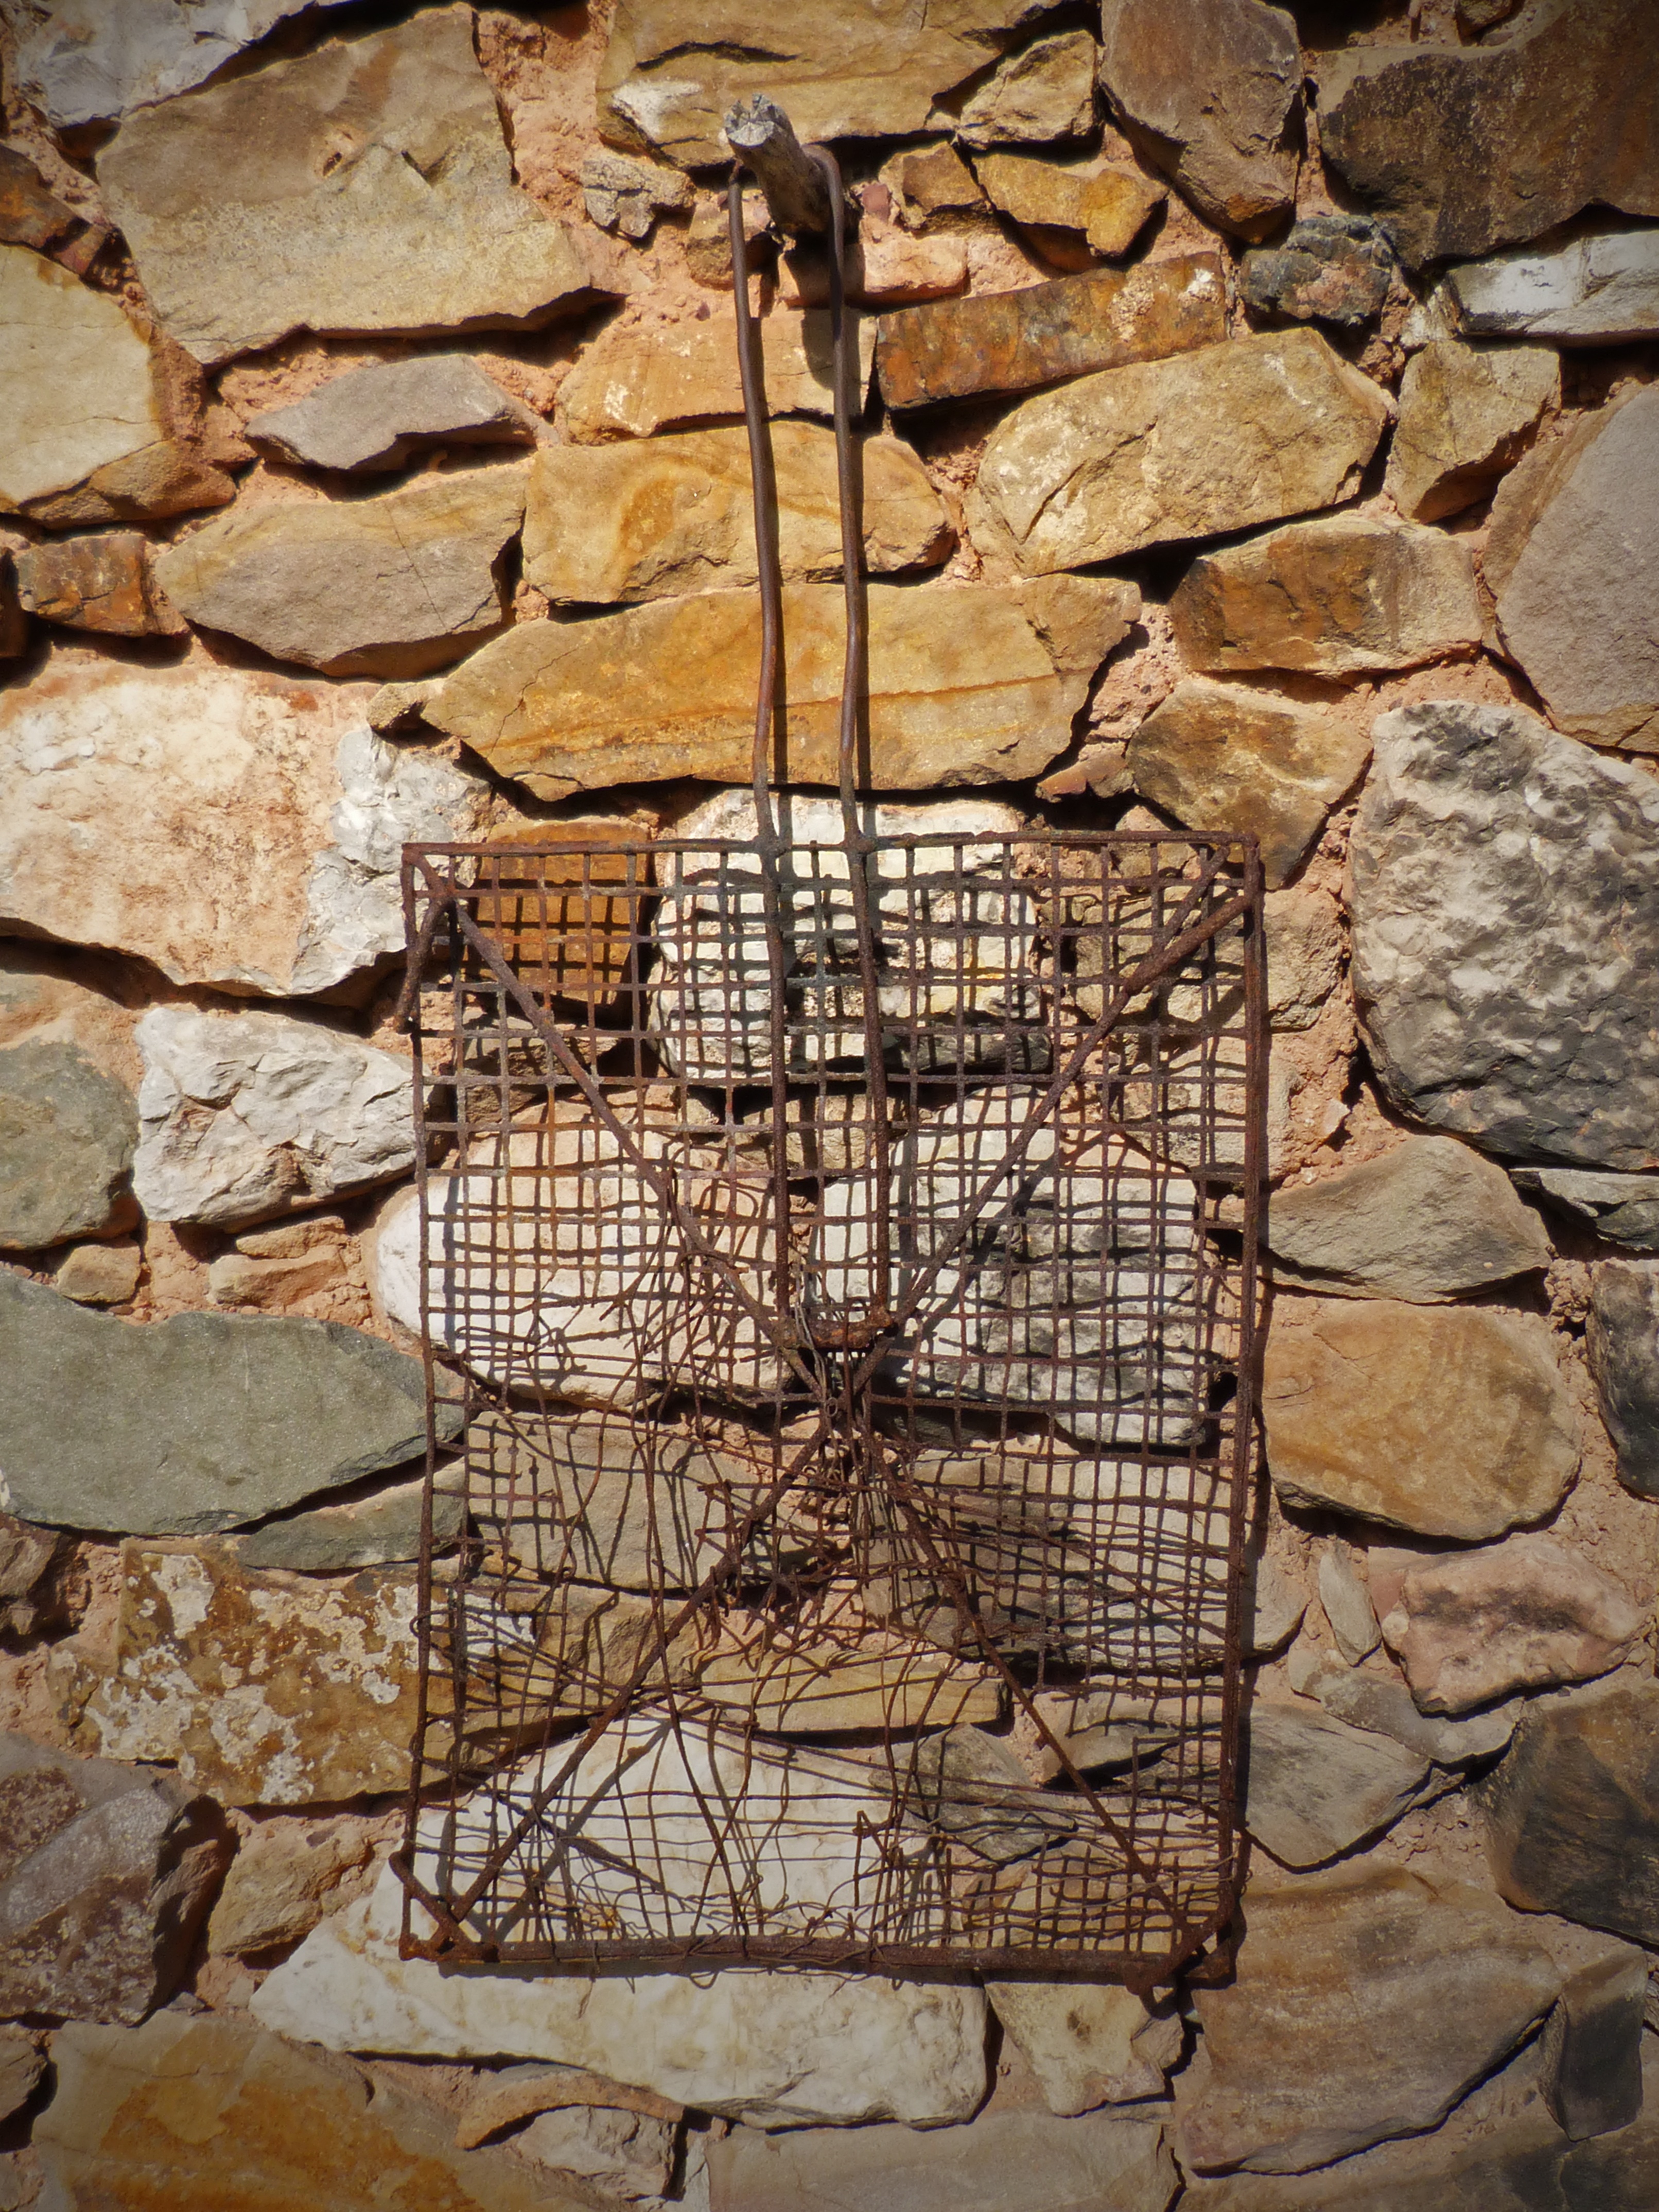
rock, wood, old, wall, stone, soil, stone wall, brick, grill, art, geology, iron, carving, ancient history